The Cobra (film)

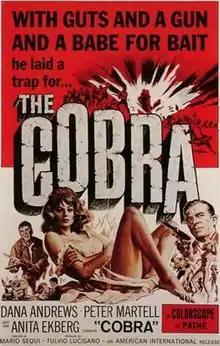

The Cobra (also known as "Cobra" and "Female Cobra") is a 1967 Italian-Spanish crime film directed by Mario Sequi.